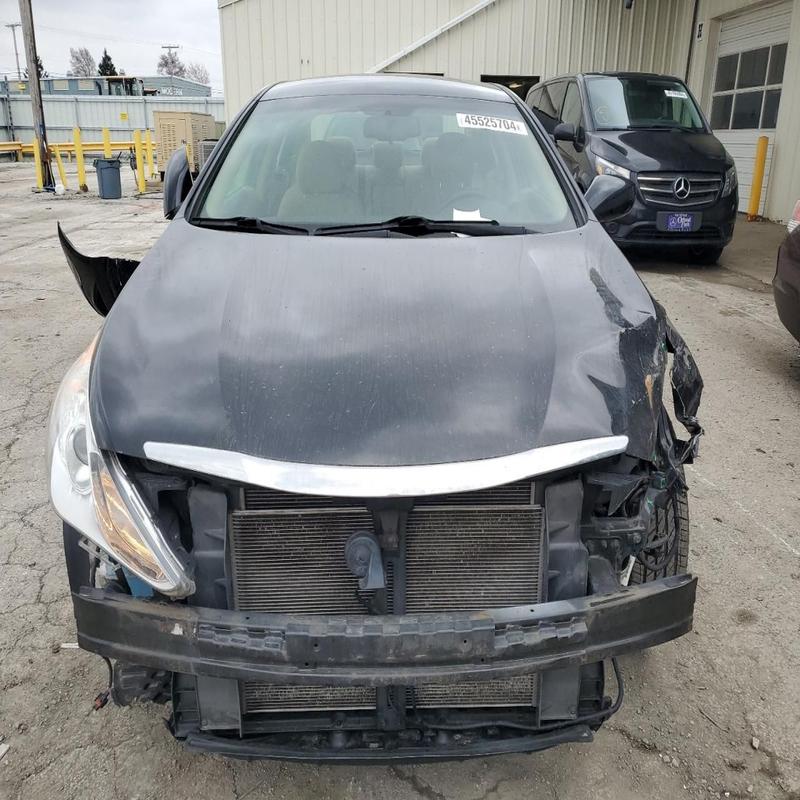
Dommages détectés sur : plaque d'immatriculation avant, pare-choc avant, feu avant gauche, capot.
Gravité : majeur